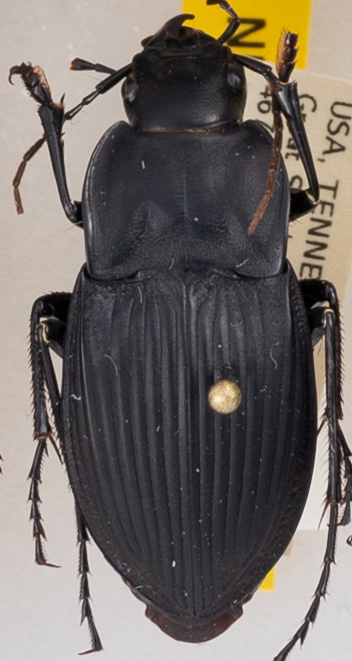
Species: Dicaelus dilatatus
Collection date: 2019-07-23
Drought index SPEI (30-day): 1.224
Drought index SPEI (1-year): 2.09
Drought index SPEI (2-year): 2.09